Tupuxuara

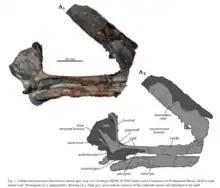
Holotype skull of the closely related "Kariridraco", another member of the family Thalassodromidae

"Tupuxuara" was initially assigned to the family Tapejaridae in its description by Kellner, closely related to the pterosaur "Tapejara". Within Tapejaridae, its closest relative was "Thalassodromeus", indicated by their bony crest, a characteristic only shared by them in the family. Meanwhile, other tapejarids bore a crest mostly consisting of soft tissue. In 2007, Kellner and Campos divided Tapejaridae into the subfamilies Tapejarinae and Thalassodrominae, with "Tupuxuara" being a member of the latter, alongside "Thalassodromeus". Tapejaridae itself was recovered within the superfamily Azhdarchoidea. This arrangement would later be supported by many different studies.